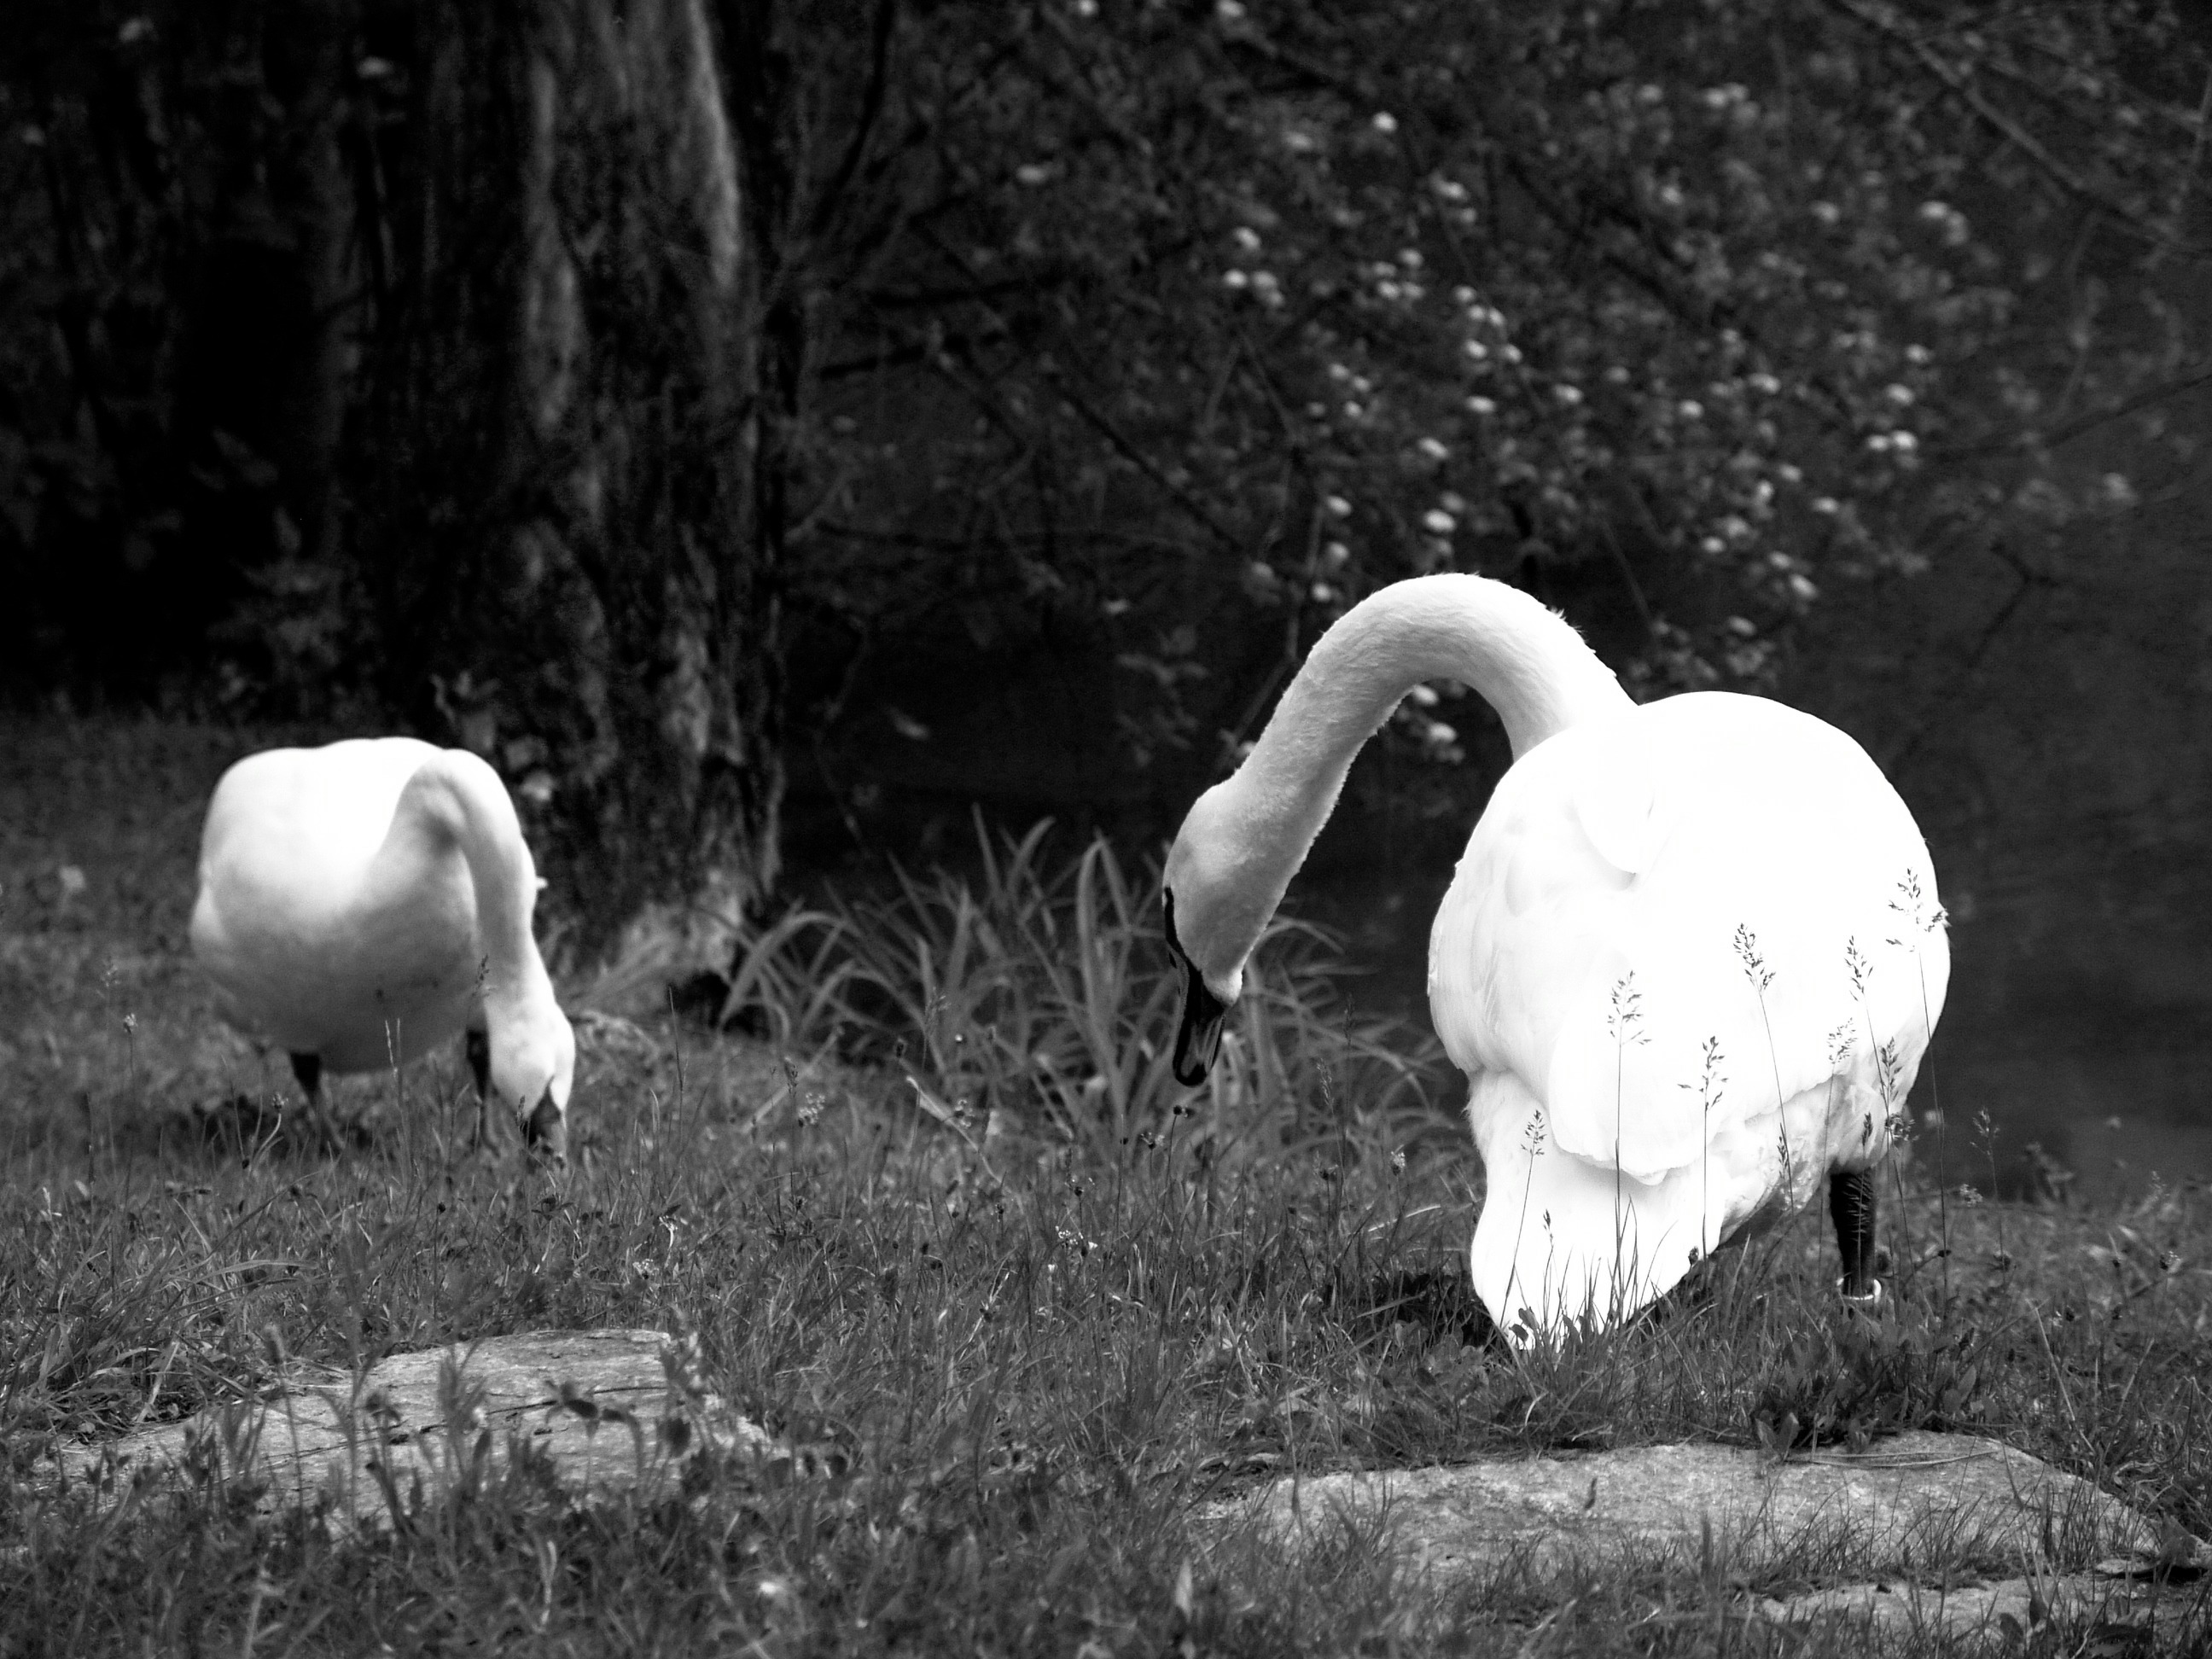
nature, bird, black and white, white, photography, animal, wildlife, sheep, black, monochrome, fauna, poultry, swan, swans, water bird, animal world, duck bird, gooseneck, monochrome photography